Vinayak Damodar Savarkar

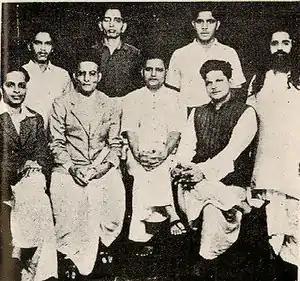
A group photo of people accused in the Mahatma Gandhi's murder case. "Standing": Shankar Kistaiya, Gopal Godse, Madanlal Pahwa, Digambar Badge. "Sitting": Narayan Apte, Savarkar, Nathuram Godse, Vishnu Karkare

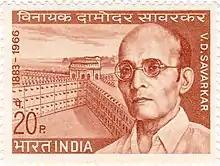

Savarkar applied to the Bombay Government for certain concessions in connection with his sentences. However, by Government letter No. 2022, dated 4 April 1911, his application was rejected and he was informed that the question of remitting the second sentence of transportation for life would be considered in due course on the expiry of the first sentence of transportation for life. A month after arriving in the Cellular Jail, Andaman and Nicobar Islands, Savarkar submitted his first clemency petition on 30 August 1911. This petition was rejected on 3 September 1911.